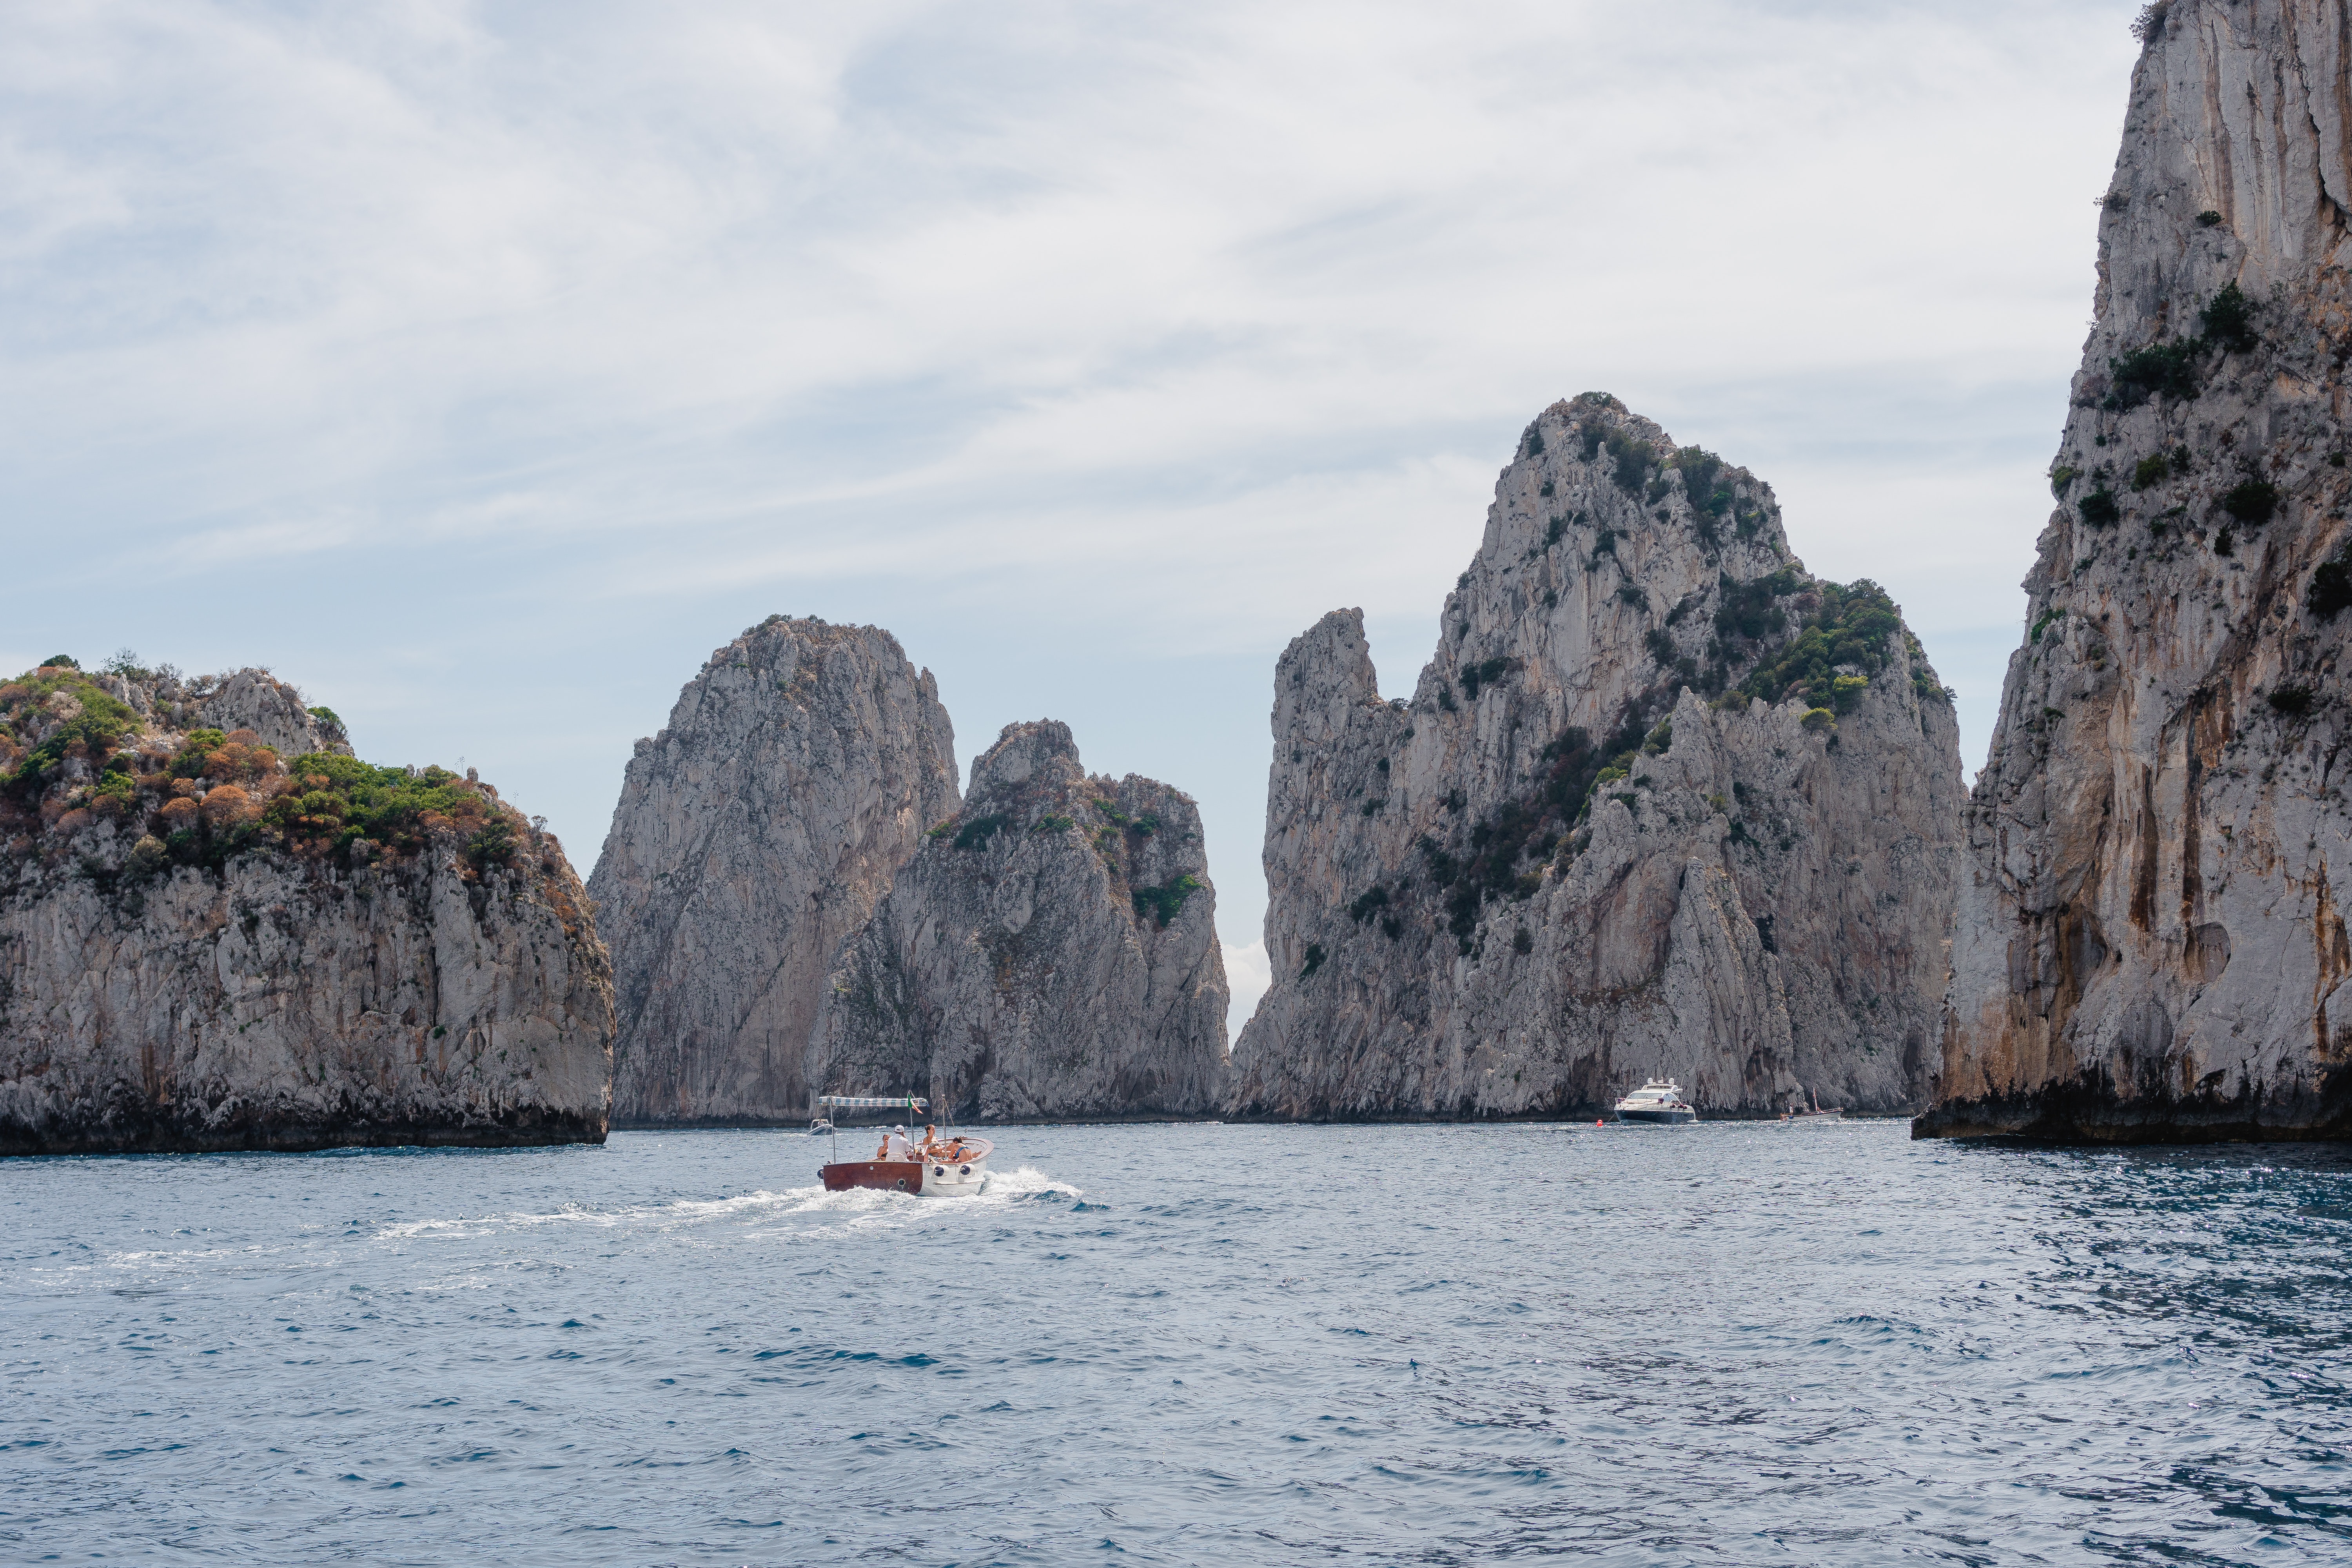
body of water, rock, sea, coastal and oceanic landforms, cliff, klippe, formation, promontory, stack, coast, cape, inlet, bay, boat, vehicle, ocean, boating, tourism, mountain, headland, skerry, terrain, vacation, channel, river, islet, watercraft, escarpment, sound